Spanish Golden Age

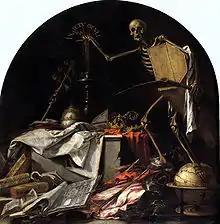
"In ictu oculi" ("In the blink of an eye"), a vanitas by Juan de Valdés Leal

The Spanish Golden Age (Spanish: Siglo de Oro , "Golden Century") was a period that coincided with the political rise of the Catholic Monarchs of Spain and the Spanish Habsburgs, during which arts and literature flourished in Spain. It is associated with the reigns of Isabella I, Ferdinand II, Charles V, Philip II, Philip III, and Philip IV. The Golden Age is generally considered to begin in 1492, marked by the end of the Reconquista, Christopher Columbus’s voyages, and the publication of Antonio de Nebrija's "Grammar of the Castilian Language". It ended around 1659 with the Treaty of the Pyrenees, though some extend it to 1681, after the death of Pedro Calderón de la Barca.